History of Ankara

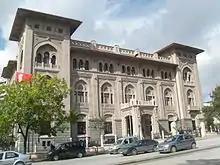
The historic Ziraat Bank Building (1929).

After Ankara became the capital of the newly founded Republic of Turkey, new development divided the city into an old section, called Ulus, and a new section, called Yenişehir. Ancient buildings reflecting Roman, Byzantine, and Ottoman history and narrow winding streets mark the old section. The new section, now centered around Kızılay, has the trappings of a more modern city: wide streets, hotels, theaters, shopping malls, and high-rises. Government offices and foreign embassies are also located in the new section.